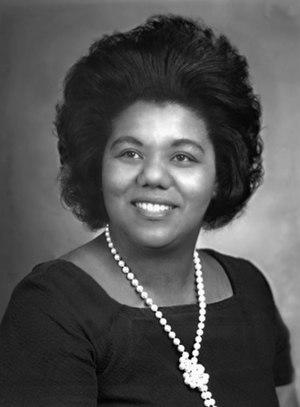
Katie Hall, née Katie Beatrice Green le 3 avril 1938 à Mound Bayou et morte le 20 février 2012 à Gary est un femme politique américaine. Membre du Parti démocrate, elle est notamment élue de l’Indiana à la Chambre des représentants des États-Unis au début des années 1980.